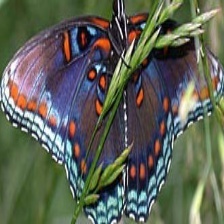
Species: RED SPOTTED PURPLE
Butterfly family (ImageNet category): admiral